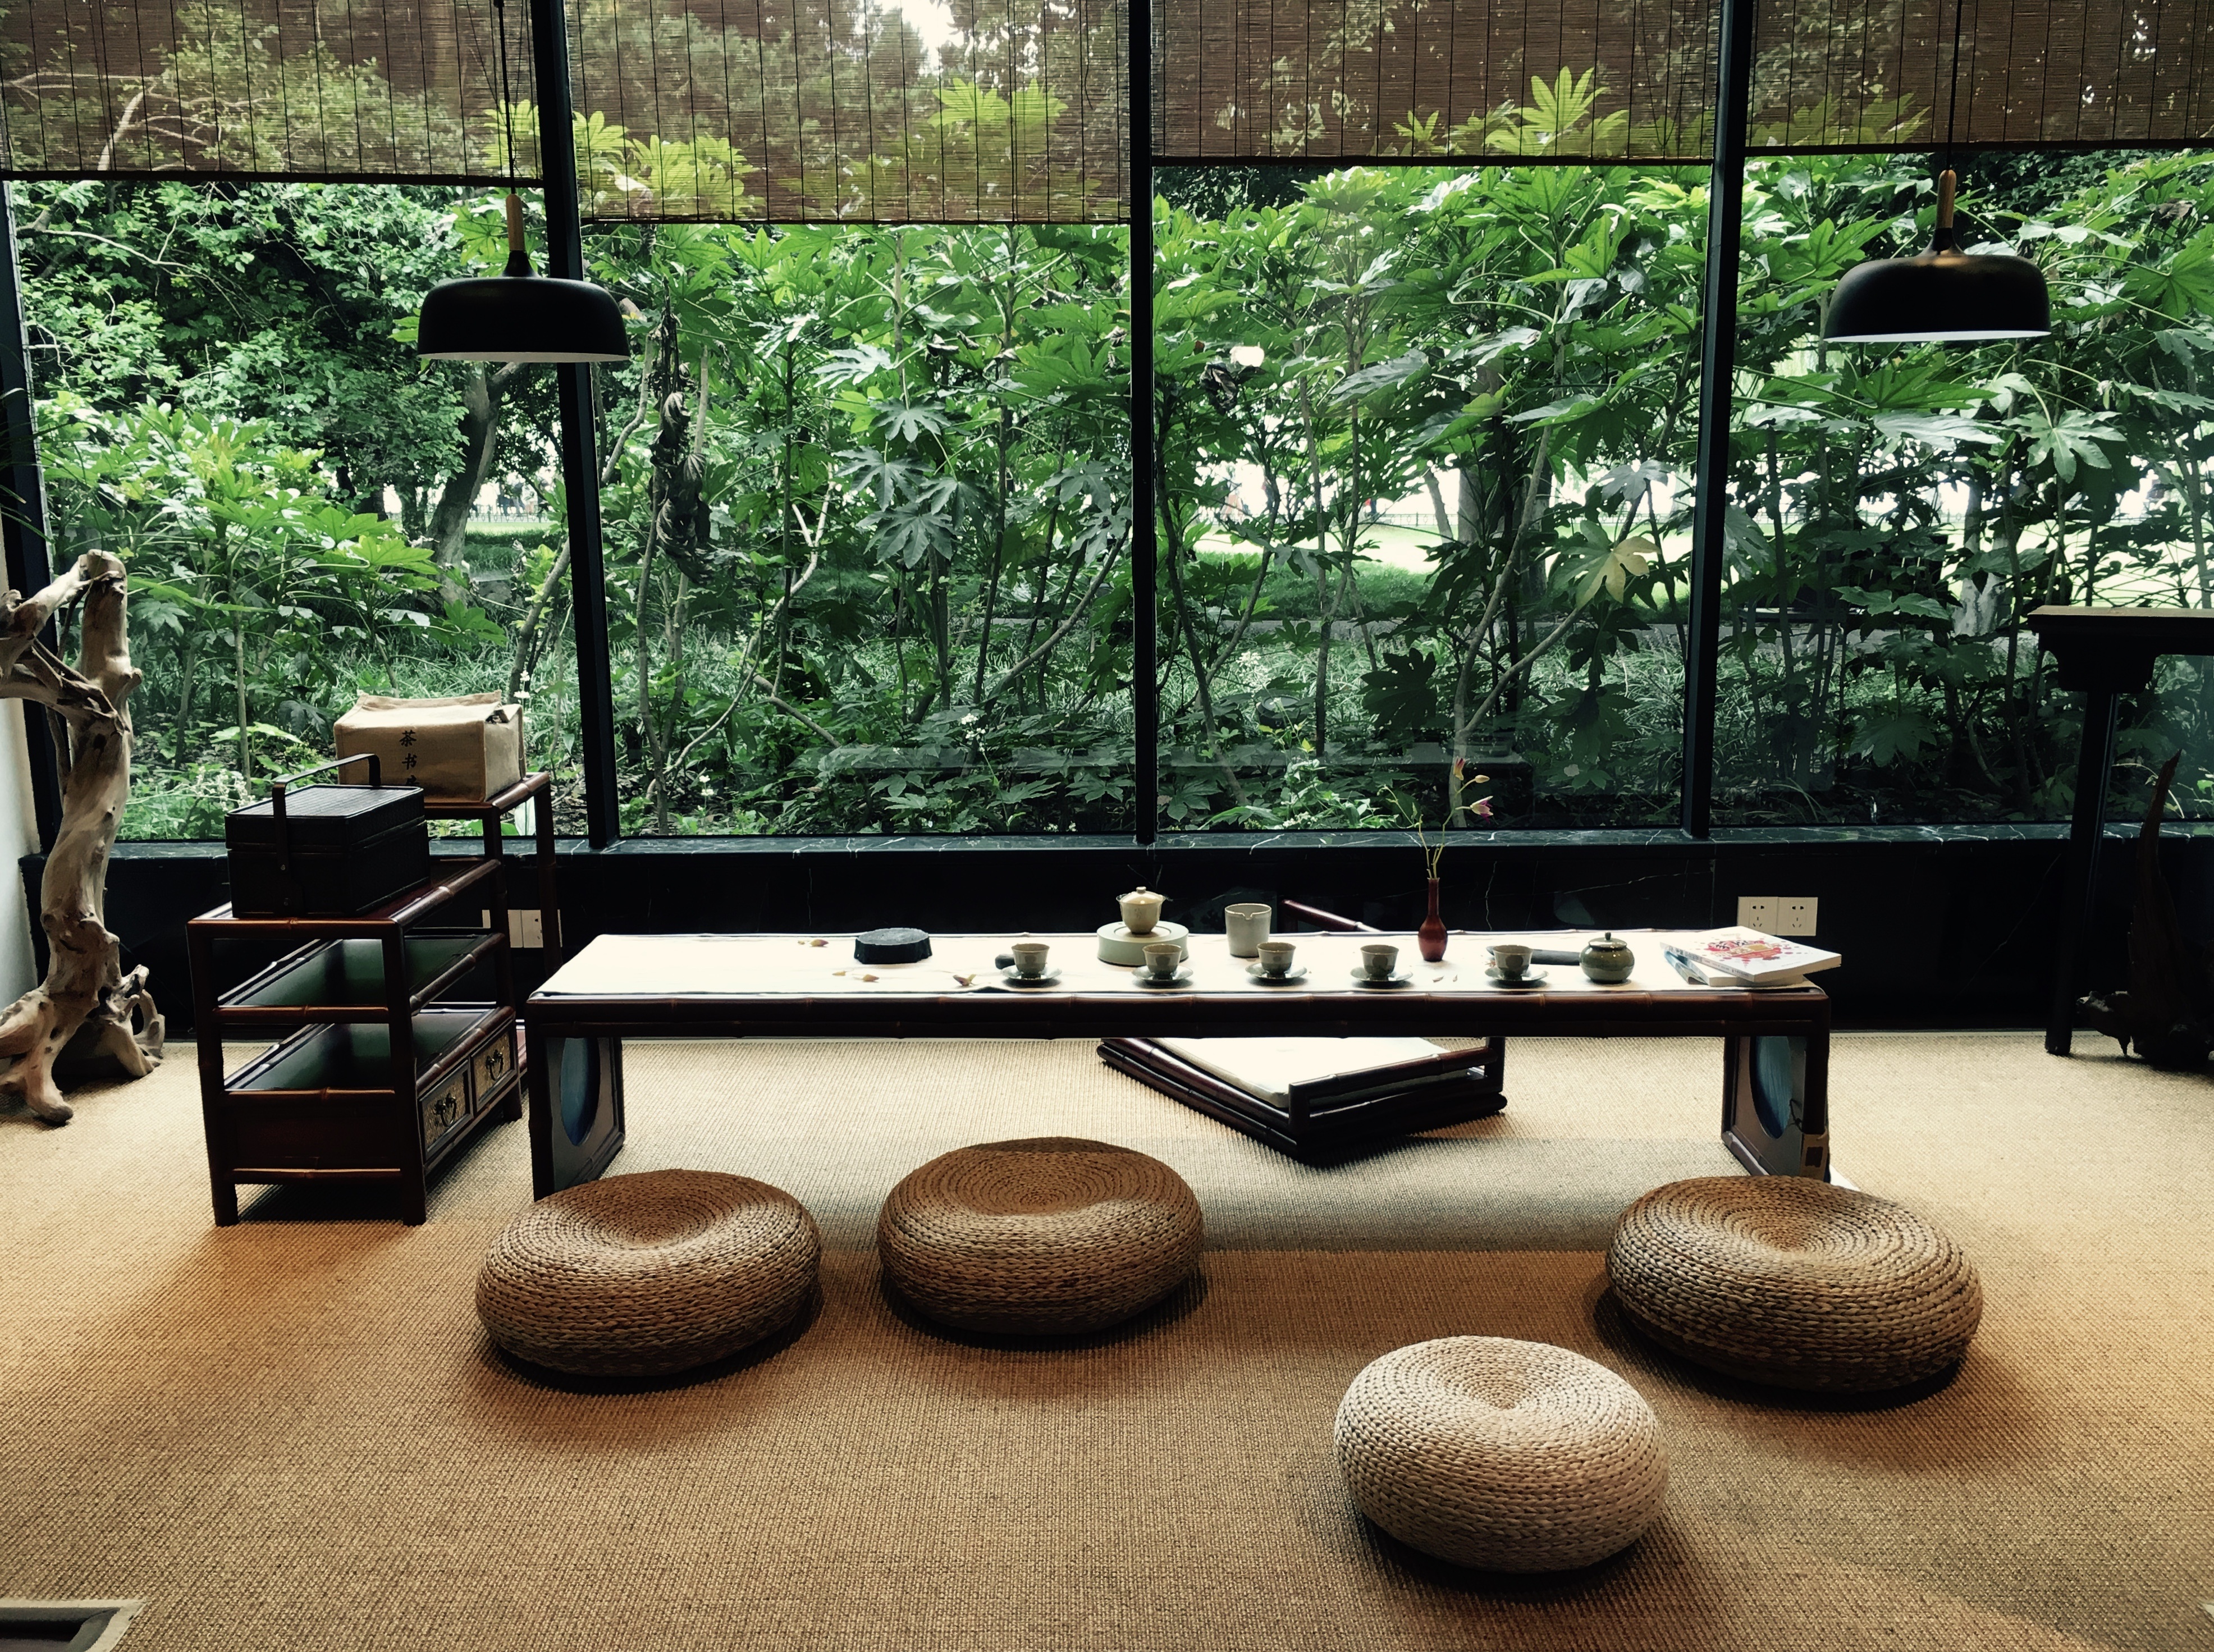
table, photography, backyard, living room, furniture, room, interior design, quaint, art, design, gallery, estate, antiquity, simple but elegant, china wind, flooring